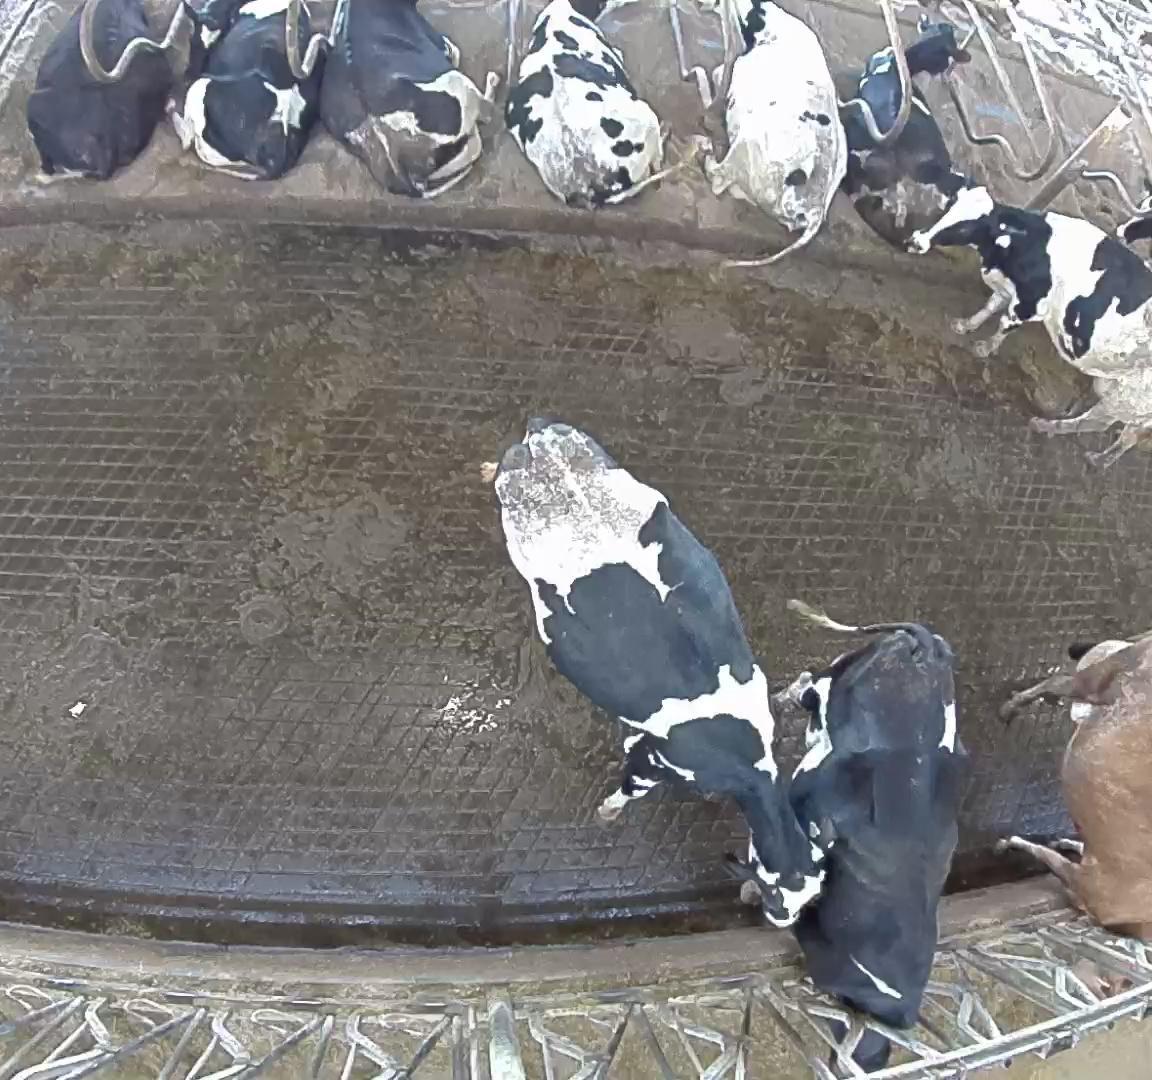
Number of cows: 11